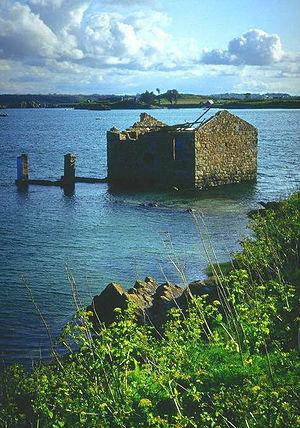
Moulin à marée de Bréhat avant restauration Bretagne - France
Le moulin à marée du Birlot est un moulin à marée situé sur l'île de Bréhat, en Bretagne.